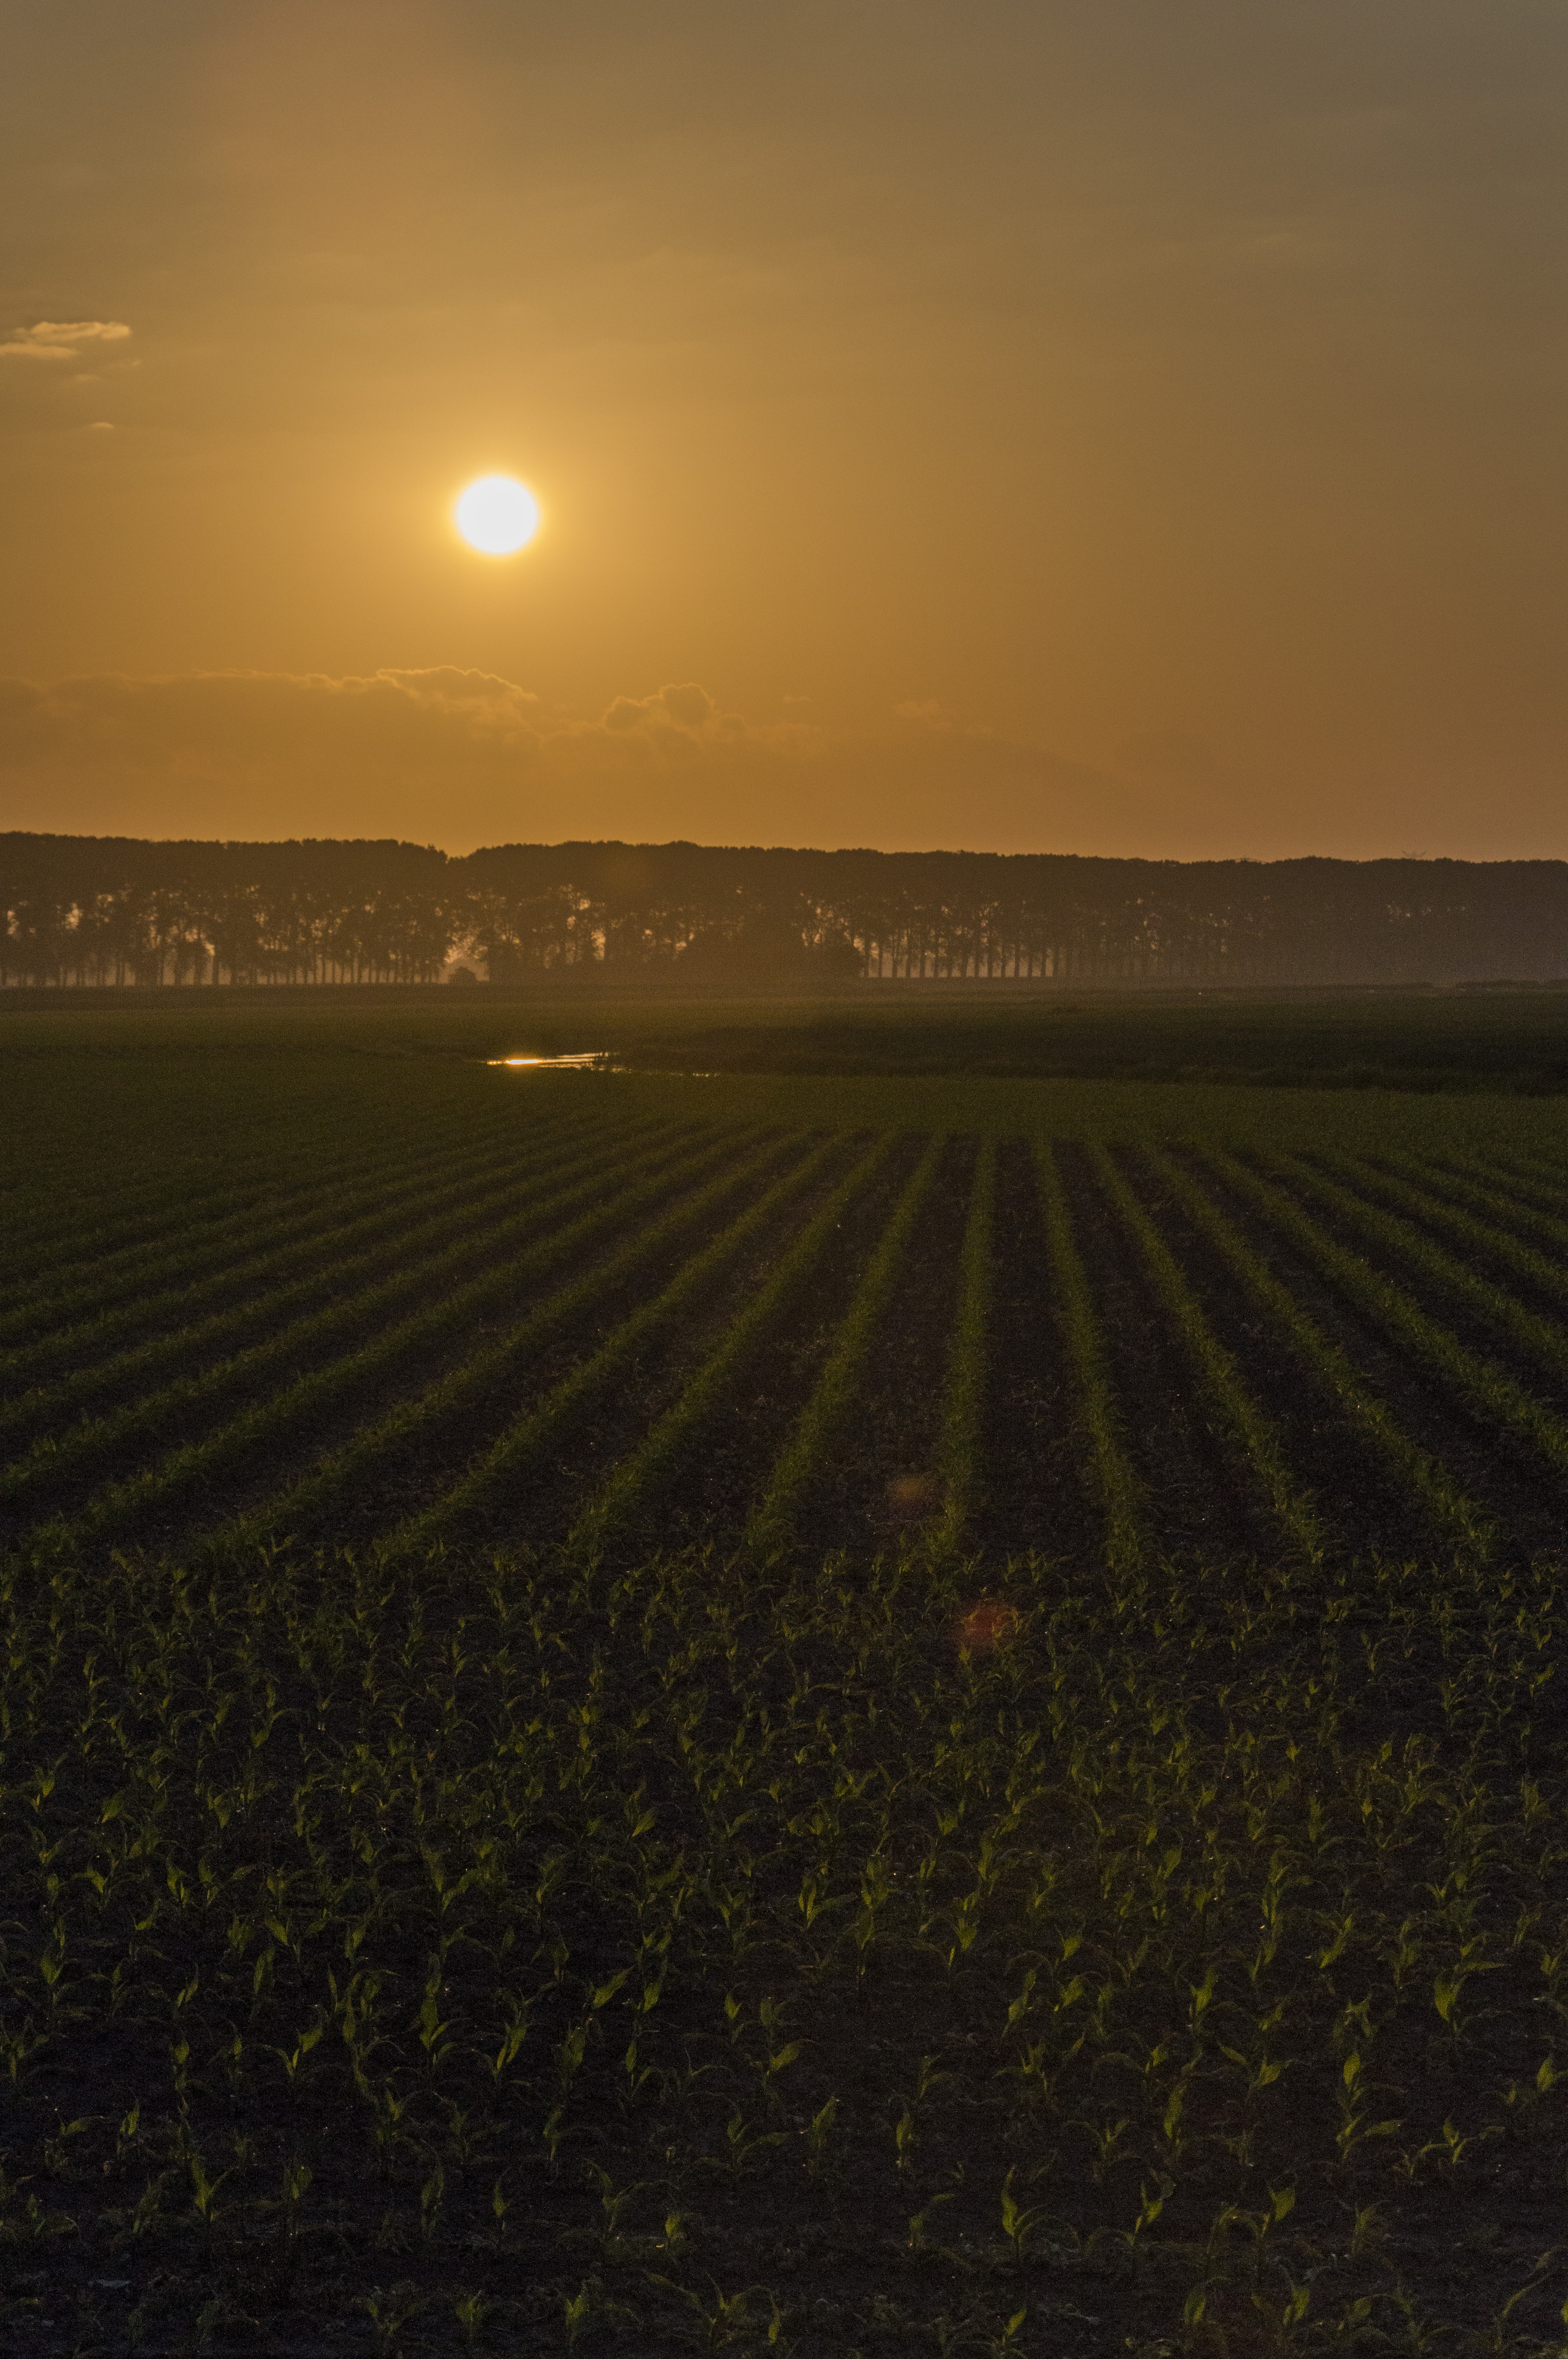
sea, nature, outdoor, horizon, light, cloud, sky, sun, sunrise, sunset, field, photography, sunlight, morning, hill, dawn, dusk, evening, crop, nikon, agriculture, plain, nederland, netherlands, zuidholland, outdoorphotography, backlight, zon, paulvandevelde, pdvandevelde, padagudaloma, natuurfotografie, dordrecht, biesbosch, nederlandinfotos, tegenlicht, zonsopgang, hollandse, gewas, atmospheric phenomenon, grass family